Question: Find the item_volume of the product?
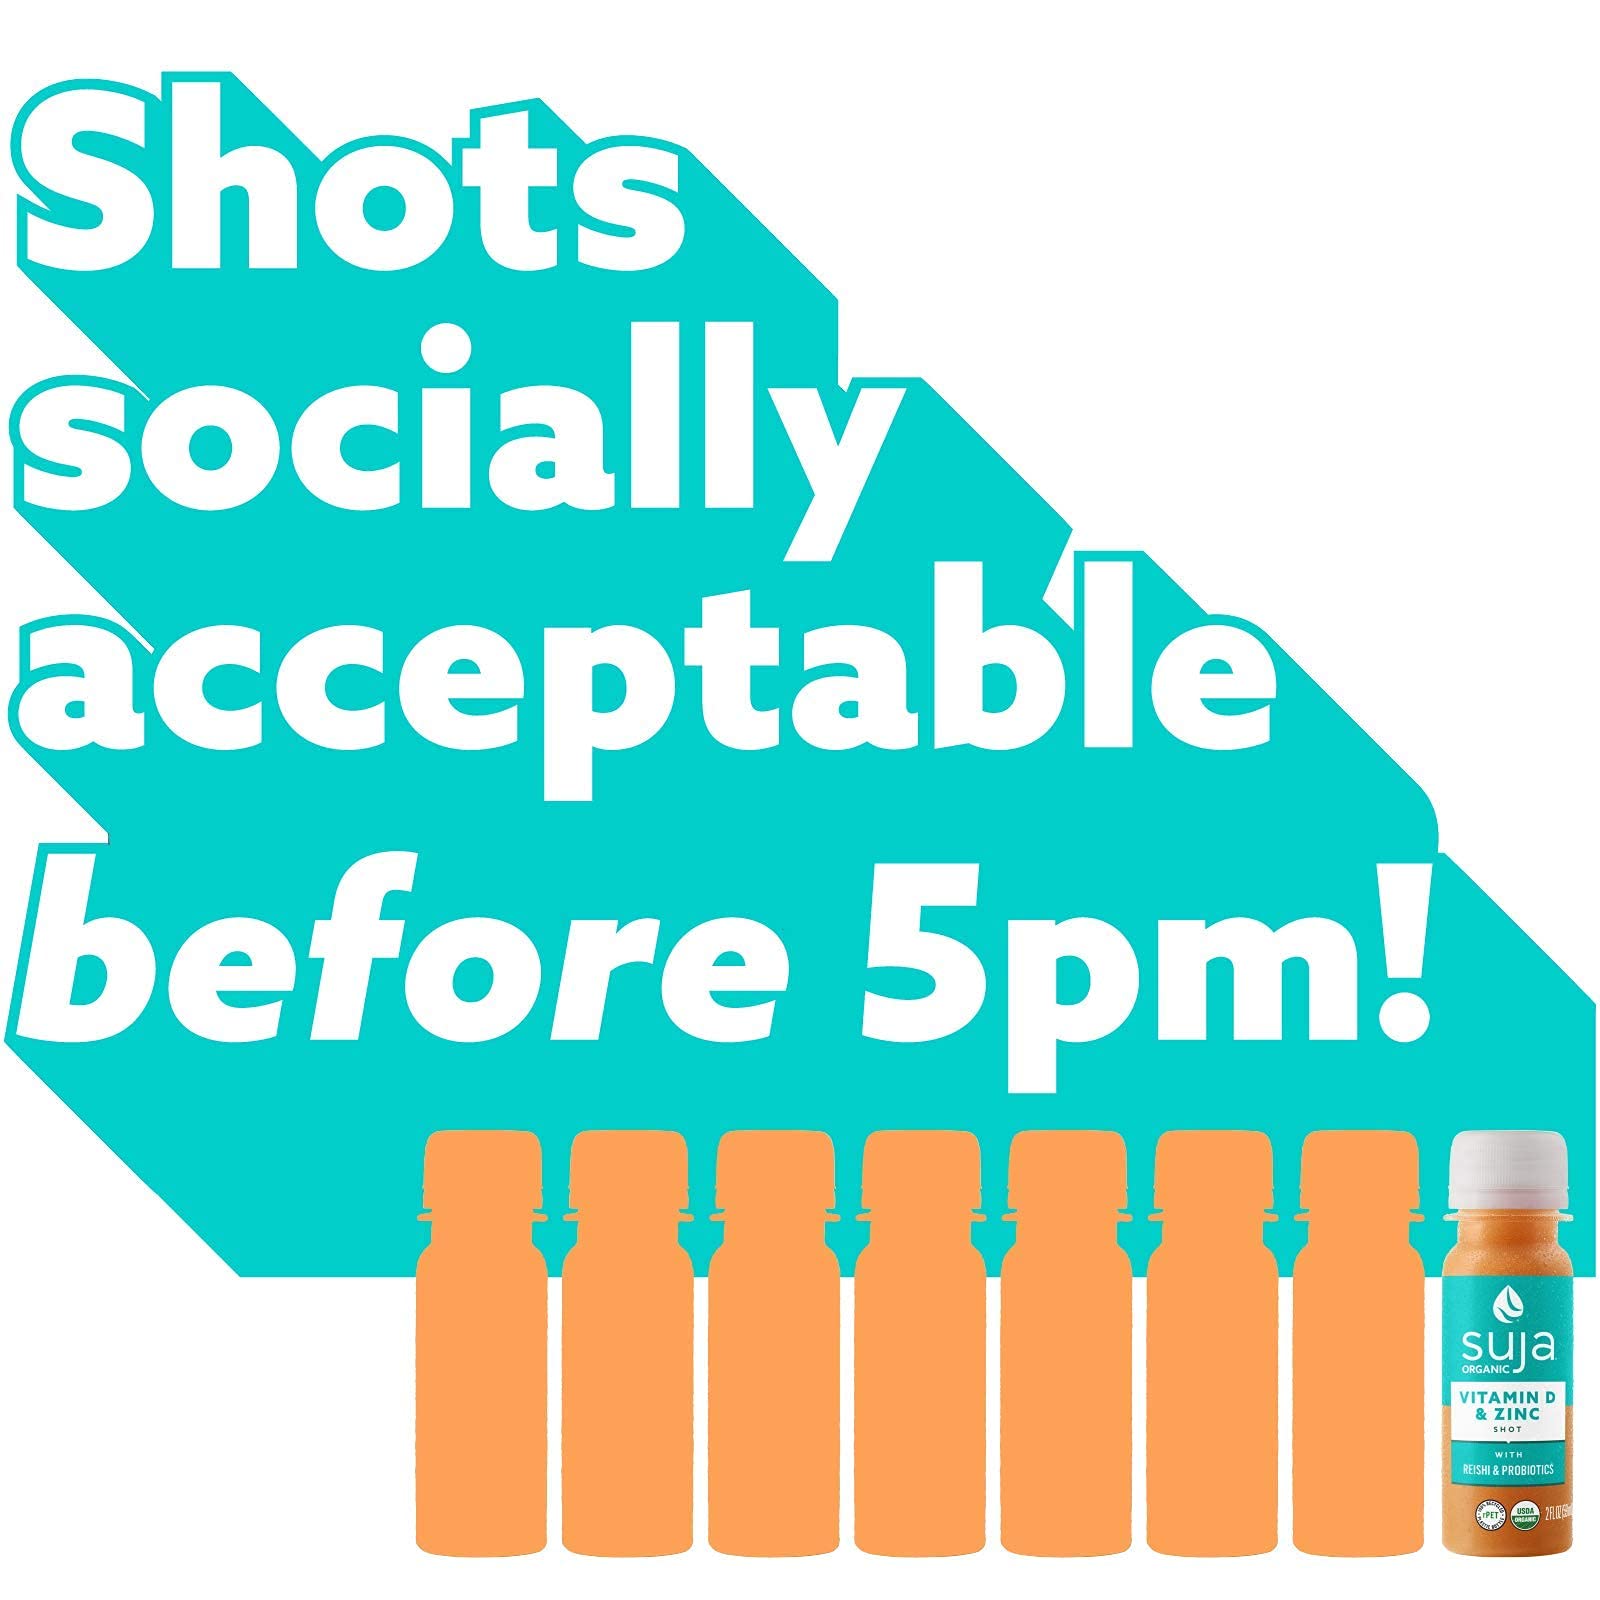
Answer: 2.0 fluid ounce